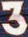
Number: 3